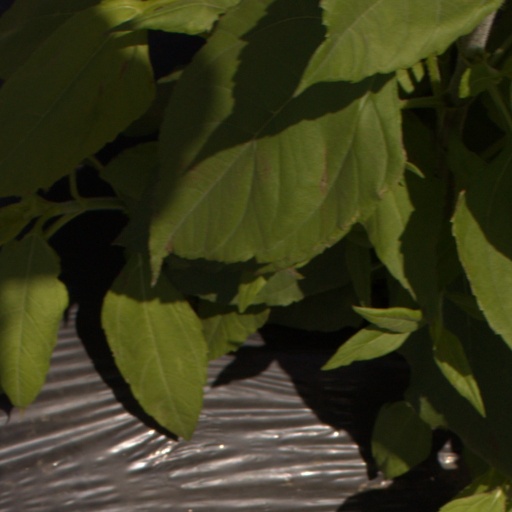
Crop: Jerusalem artichoke